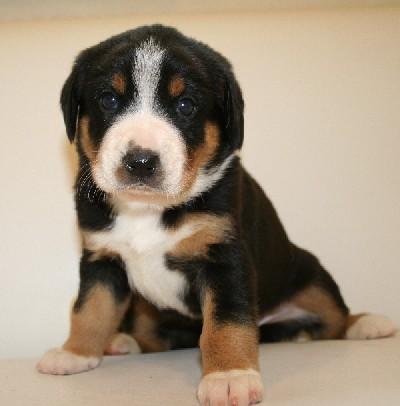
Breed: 221-n000055-EntleBucher